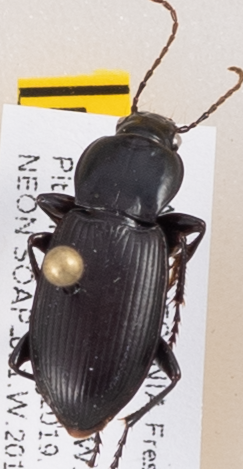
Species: Pterostichus ordinarius
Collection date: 2019-08-14 04:00:00
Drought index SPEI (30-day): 0.694
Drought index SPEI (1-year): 0.47
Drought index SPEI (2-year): -0.03